Pedra Branca, Singapore

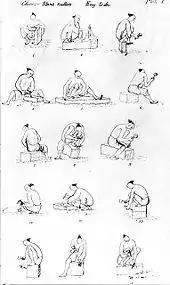
A sketch by Thomson showing Chinese stonecutters from the "Kay tribe" (that is, of Hakka origin) at work in a quarry on Pulau Ubin, an island off the northeast coast of Singapore, which supplied granite for the lighthouse on Pedra Branca.

Captain James Horsburgh, a Scottish hydrographer to the British East India Company who had prepared many charts and sailing instructions for the East Indies, China, New Holland, the Cape of Good Hope and other intermediate ports, died in May 1836. Merchants and mariners felt that the building of one or more lighthouses would be a fitting tribute to him, and in as early as November 1836 Pedra Branca was proposed as one of the preferred sites. By 1844, preference had been expressed for Romania Outer Island, or Peak Rock. Some time in November 1844, the Governor of the Straits Settlements, William John Butterworth, wrote to the Sultan and the Temenggung of Johor regarding the matter. His letters have not been found, but English translations of the replies, dated 25 November 1844, indicate that the Sultan and Temenggung favoured the proposal. In particular, the Temenggung wrote that "the [East India] company are at full liberty to put up a Light House there, or any spot deemed eligible". Three days later, on 28 November, the Governor wrote to the Secretary of the Government in India to recommend that the lighthouse be sited on Peak Rock. Among other things, he said that "[t]his Rock is part of the Territories of the Rajah of Johore, who with the Tamongong ... have willingly consented to cede it gratuitously to the East India Company", and enclosed the replies received from the Sultan and Temenggung. Although this was apparently the Governor's understanding of the situation, he did not communicate it to the Sultan and Temenggung. It is unclear whether the correspondence was limited to Peak Rock or extended to other potential sites for the lighthouse such as Pedra Branca, and whether the sovereignty of Johor over any place chosen for the lighthouse was ceded to the British Government or only a permission to build, maintain and operate a lighthouse was granted.